Consolidated XB2Y

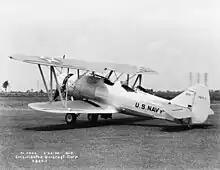

In order to withstand the high g-forces experienced during pullup after a dive attack, much of the aircraft's center-section was cut from a solid steel block. It was powered by a similar Pratt & Whitney R-1535 Twin Wasp Junior air-cooled radial engine as used by the Great Lakes design, and had a fixed tailwheel undercarriage. The crew of two sat in tandem in separate cockpits, with the observer in the rear cockpit armed with a single flexibly mounted machine gun, and the pilot with a single fixed synchronized machine gun firing through the aircraft's propeller arc. Its bombload was carried on a crutch under the fuselage that swung down to ensure the bomb would clear the propeller when dropped in a steep dive.